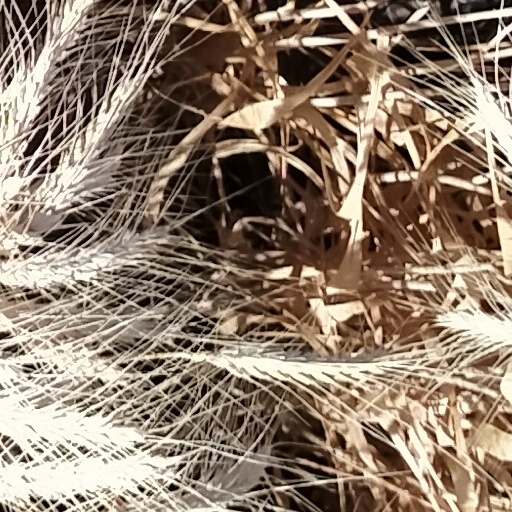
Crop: wheat